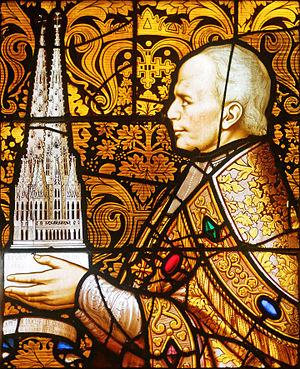
Joseph-Marie Graveran est un évêque et homme politique français né le 16 mars 1793 à Crozon et décédé le 31 janvier 1855 à Quimper.